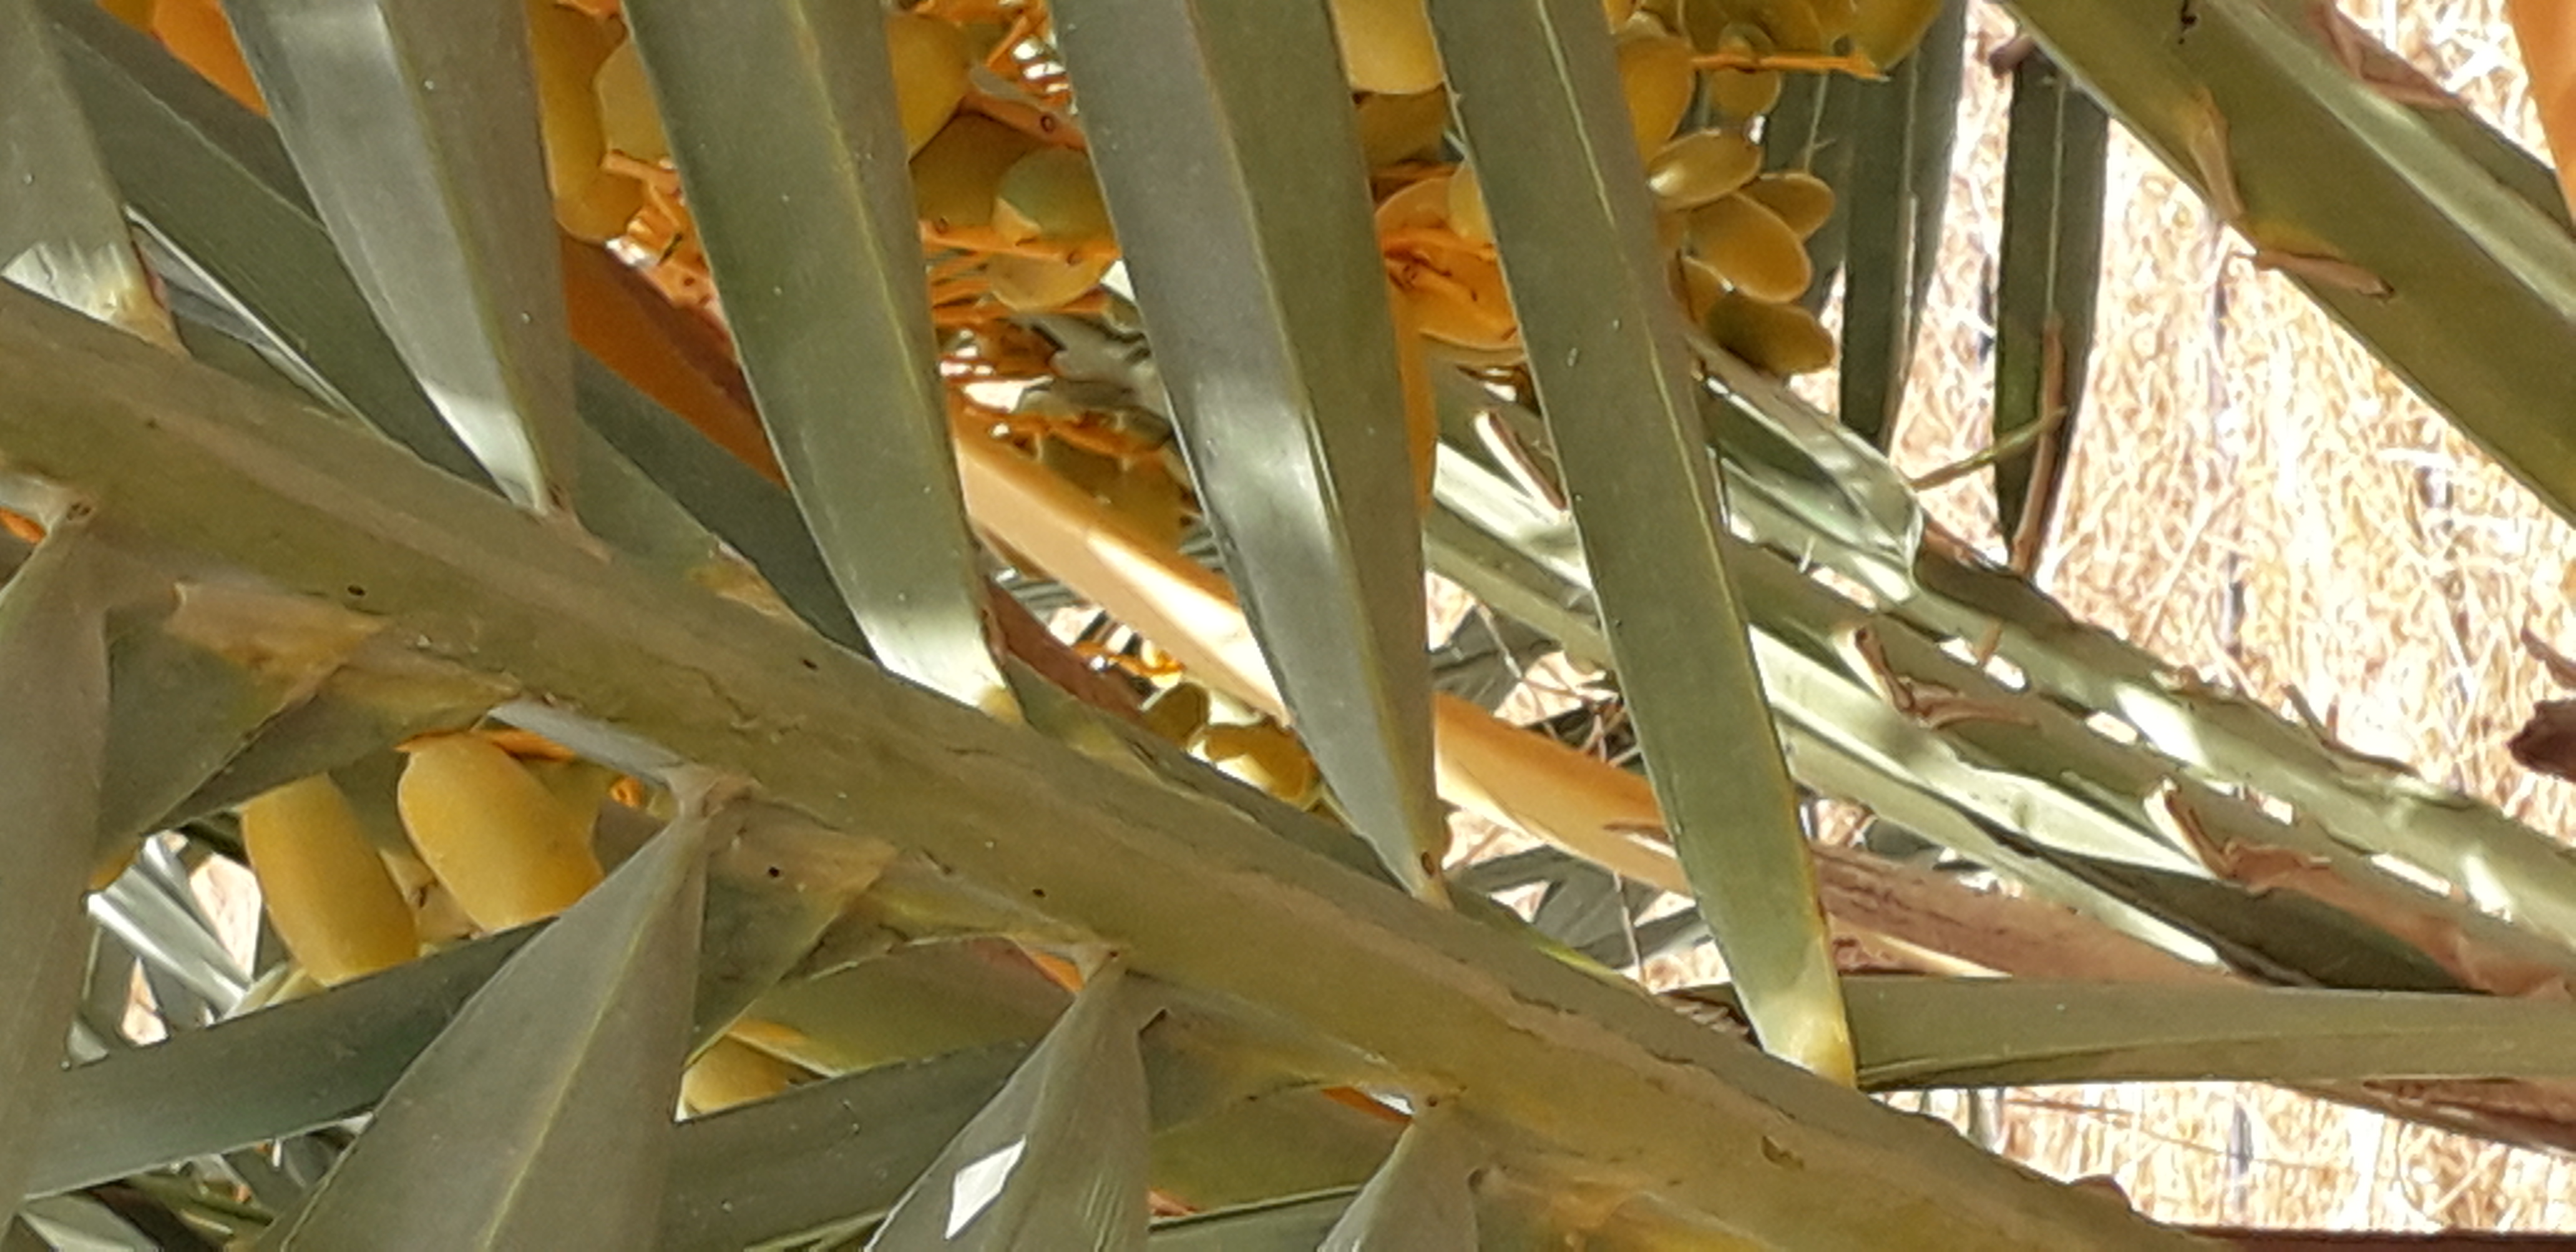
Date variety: kholt